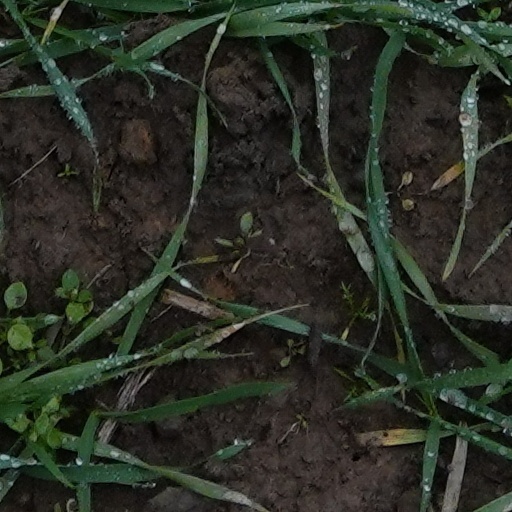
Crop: wheat